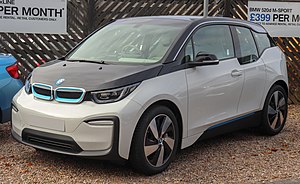
Elbil / Galleri
En elbil er en bil, der kører på elektricitet, og som derfor er meget støjsvag. Elbilen har i modsætning til traditionelle bilers forbrændingsmotor, en elmotor. I næsten alle tilfælde drives den elektriske motor af batterier, som er forbundet med motoren. Den udleder ikke emissioner, udover hvad elproduktionen og produktionen af selve bilen forårsager. Det vil sige, at hvis en elbils strøm er fra vedvarende energi, udleder den ingen CO₂ udover produktionen. En bil, der delvis kører på el, kaldes en Hybridbil. Hybrid fås i to typer, ren hybrid og plugin-hybrid. Pluginmodellen kan oplades og køre på ren strøm, distance afhængigt af model og kørsel. Disse må derfor parkere på pladser beregnet for elbiler. Dette gælder ikke den rene hybrid, hvor bensin/dieselmotoren starter og stopper automatisk efter behov.